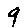
Label: 9